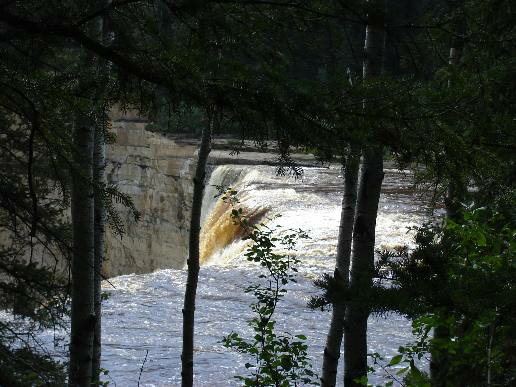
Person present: No